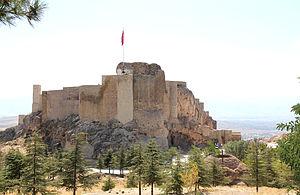
Cet article recense les sites inscrits au patrimoine mondial en Turquie.